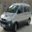
Label: bus